Pelli SandaD

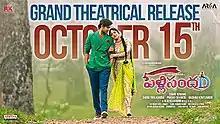
Official release poster

Pelli SandaD is a 2021 Indian Telugu-language musical romantic comedy film directed by debutant Gowri Ronanki under the supervision of K. Raghavendra Rao. Produced by Madhavi Kovelamudi, Shobu Yarlagadda and Prasad Devineni, the film features Roshan Meka, Sreeleela, and Shivani Rajashekar.